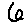
Label: 6